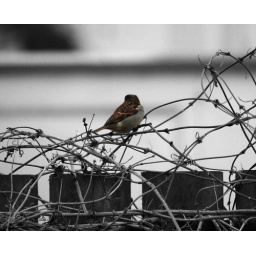
A house sparrow spotted looking for food in the garden.